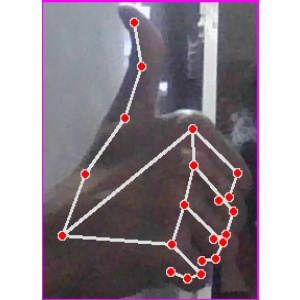
अक्षर: थ